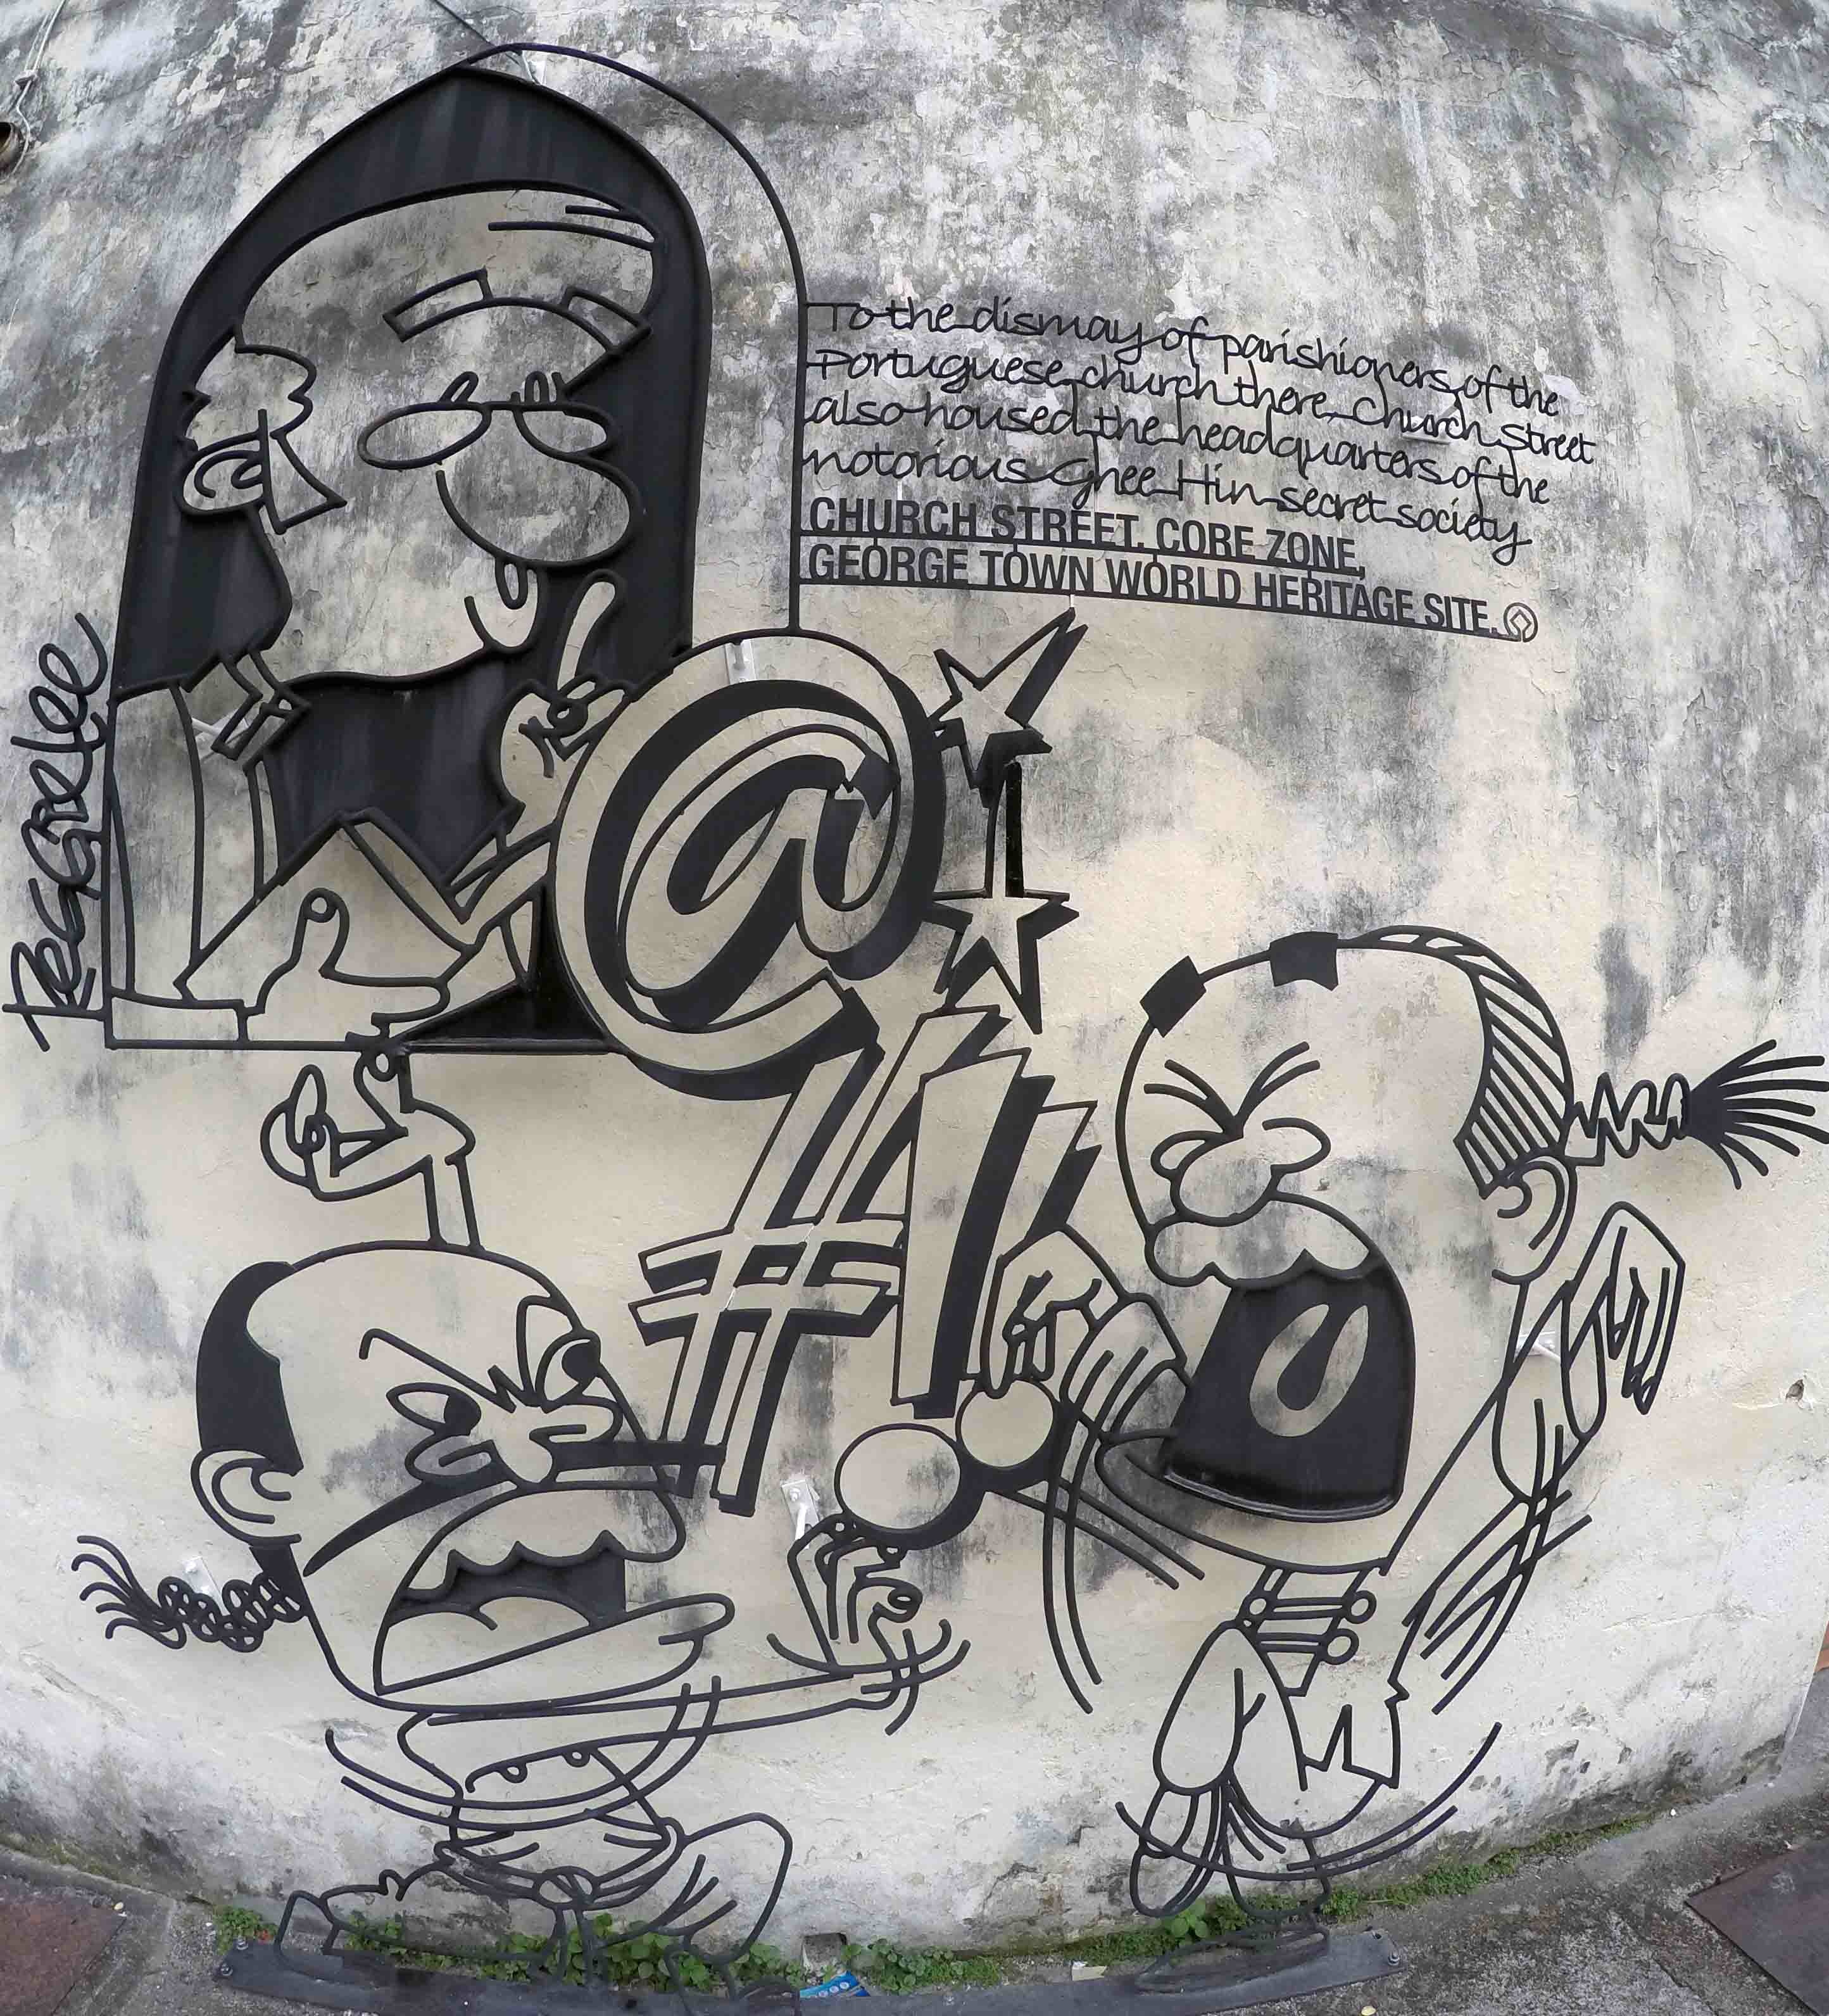
graffiti, street art, art, sketch, drawing, illustration, mural, cartoon